Ideology of the English Defence League

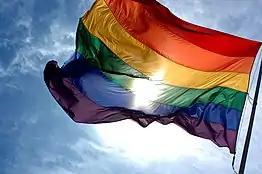
The LGBT rainbow flag was regularly flown at EDL events by LGBT members of the organisation

The EDL's discourse presents Muslims as being uniquely problematic in Britain, juxtaposing them unfavourably with the country's other ethnic and cultural minorities. On its website, it contrasted Muslims with Sikhs, stating that the latter "have shown an impressive willingness to integrate, to accept the laws of the land, and to confront and defeat any form of extremism." A Sikh Awareness Society representative spoke at an EDL event, where they noted that no other religious group has a "-phobia" attached to it, thus implying that Muslims were uniquely guilty in doing things to generate prejudice against them. This attitude has also been reported among EDL members; Treadwell and Garland quoted one young male EDL activist as stating that "The Paki, the Muslim, to me is the enemy, they are like everything we are not... [but] Sikhs and Hindus are not cunts, the Indians, they are ok. They are not like Pakis. Pakis are different... They come here to take advantage of us, they sell fucking smack, rob off whites but not their own, force young girls into prostitution. They are fucking scum."